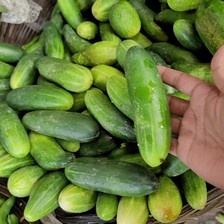
Label: cucumber